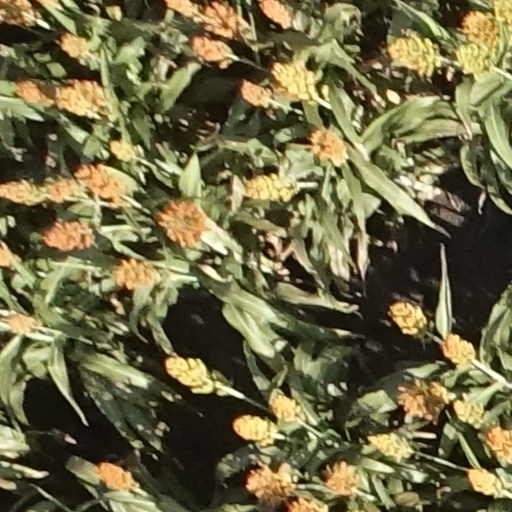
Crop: sorghum